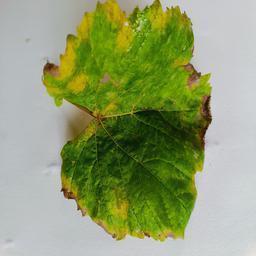
Label: Downy Mildew